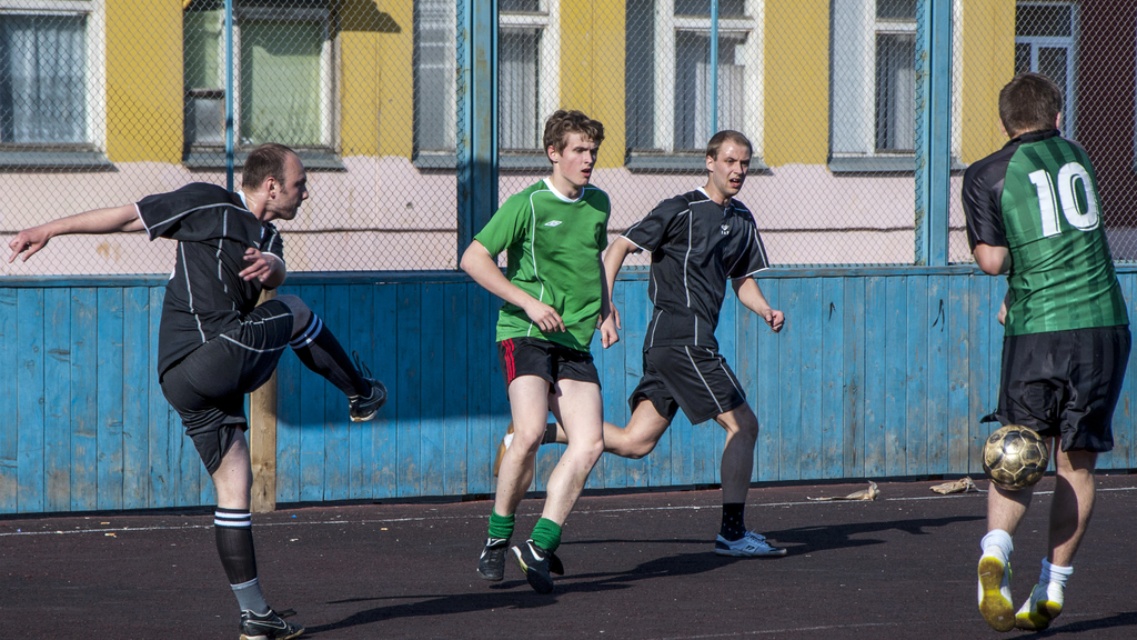
Question: Is green striped jersey at right smaller than green jersey at center? (A) no (B) yes
Answer: B